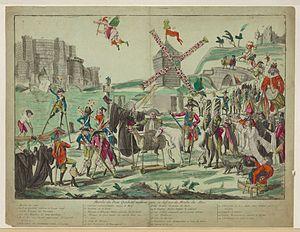
L’Émigration désigne le départ d'environ 140 000 personnes hors du territoire français entre 1789 et 1800, en raison des troubles révolutionnaires et ceci dès le lendemain du 14 juillet et la prise de la Bastille. Ces émigrés, tenants de la monarchie et du pouvoir absolu, craignent l'effondrement de celui-ci. Si nombre d'entre eux sont nobles, prêtres ou religieux, il y a aussi des militaires, des bourgeois, des paysans, des ouvriers, artisans et commerçants. Certains émigrent pour combattre la Révolution de l’extérieur, d'autres pour se soustraire à ses rigueurs, puis pour échapper à la Terreur.